Independence Temple

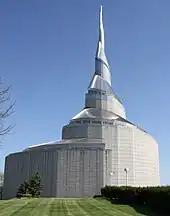
The Temple from the north

The temple is regarded as a symbol of the church's mission and has long been closely associated with the denomination's developing theology of Zion, or the peaceable Kingdom of God, first advocated as "basileia tou theou" by Jesus Christ. The first major event held at the temple prior to its dedication was the International Women's Conference in June 1993. The temple has no private ceremonies and is open to everyone. The sacraments performed there are communion, administration to the sick (laying on of hands), and priesthood ordination. Initially, six temple ministries centers were created in response to the building of the temple. The temple according to Ken Robinson, former member of the First Presidency, "gives form to our commitment to Jesus Christ" and that it "is at the center of meaning and identity for members of...Community of Christ"